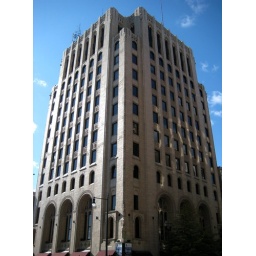
The original weather ball in Grand Rapids was on this building's roof until it was removed in 1987.